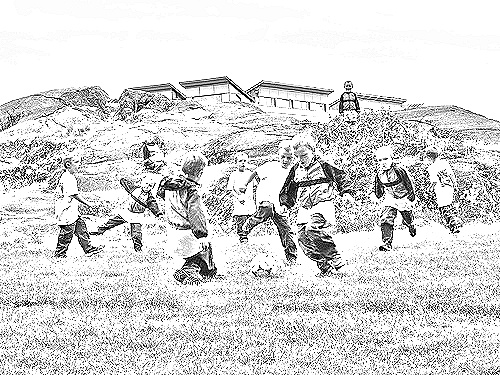
Portrait style: Sketch Portrait